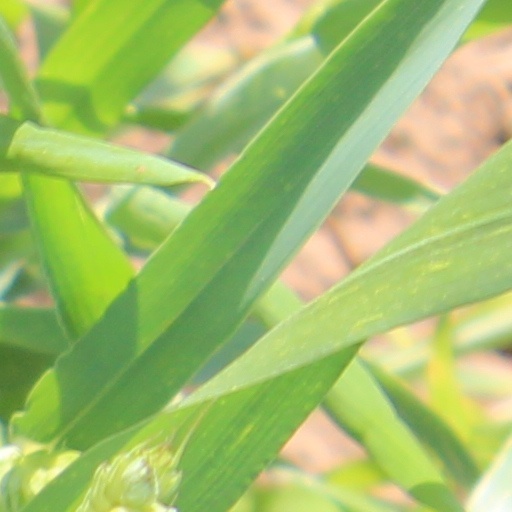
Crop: wheat